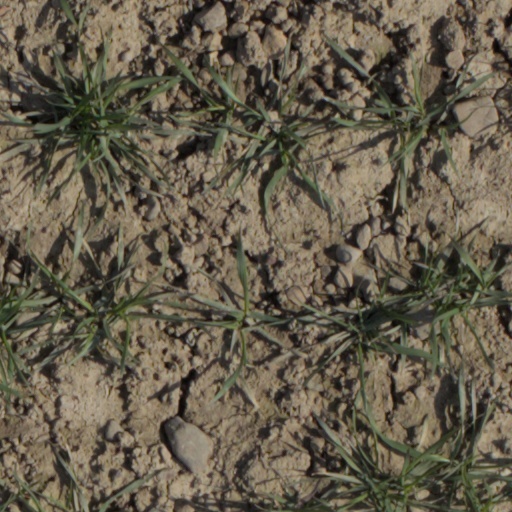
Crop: wheat